Ford Mustang

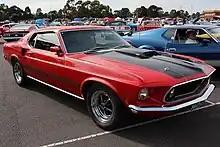
A 1969 SportsRoof

Ford's designers began drawing up larger versions even as the original was achieving sales success, and while "Iacocca later complained about the Mustang's growth, he did oversee the 1967 redesign." From 1967 until 1973, the Mustang got bigger but not necessarily more powerful. The Mustang was facelifted, giving the Mustang a more massive look overall and allowing a big block engine to be offered for the first time. Front and rear end styling was more pronounced, and the "twin cove" instrument panel offered a thicker crash pad and larger gauges. Hardtop, fastback, and convertible body styles continued as before. Around this time, the Mustang was paired with a Mercury variant, called the Cougar, which used its own styling cues, such as a "prowling cat" logo and hidden quad headlamps. New safety regulations by the U.S. National Highway Traffic Safety Administration (NHTSA) for 1967 included an energy-absorbing steering column and wheel, 4-way emergency flashers, and a dual-circuit hydraulic braking system, and softer interior knobs. The 1968 models received revised side scoops, steering wheel, and gasoline caps. Side marker lights were also added that year, and cars built after January 1, 1968, included shoulder belts for both front seats on coupes. The 1968 models also introduced a new V8 engine, designed with Federal emissions regulations in mind.